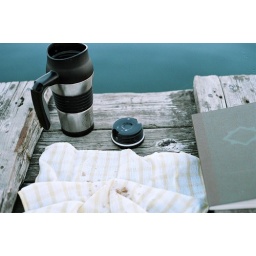
just for the record there's organic soymilk in my tea and that book is made of tree free paper